Tristan (horse)

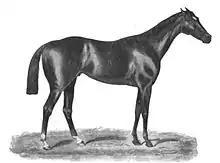
Tristan in a drawing by John C. Nimmo

Tristan (1878–1897) was a British Thoroughbred racehorse and sire. In a career that lasted from the April 1880 to October 1884, he ran 51 times and won 27 races. A useful performer at two and three years old, he matured into an outstanding horse in his last three seasons, winning important races at distances ranging from six furlongs (the July Cup) to two and a half miles (Ascot Gold Cup) and defeating three winners of The Derby. Unusually for a 19th-century racehorse, he was regularly campaigned internationally, winning three consecutive runnings of the Grand Prix de Deauville. Tristan's success was achieved despite a dangerous and unpredictable temperament: at the height of his success, he was described as "a very vile-tempered animal".